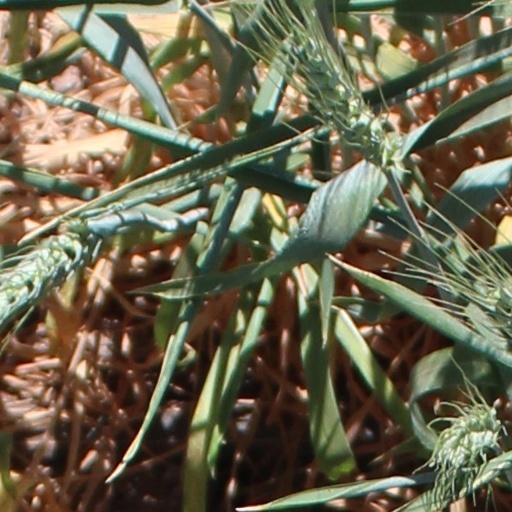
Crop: wheat